Describe the emotion expressed in this image:  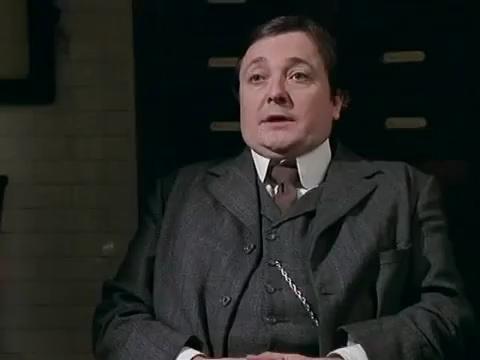
This person displays Suffering, valence and arousal with moderate intensity.